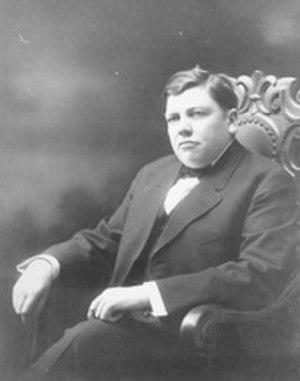
Le Wisconsin élit deux membres du Sénat des États-Unis : un sénateur de classe 1 et un sénateur de classe 3.